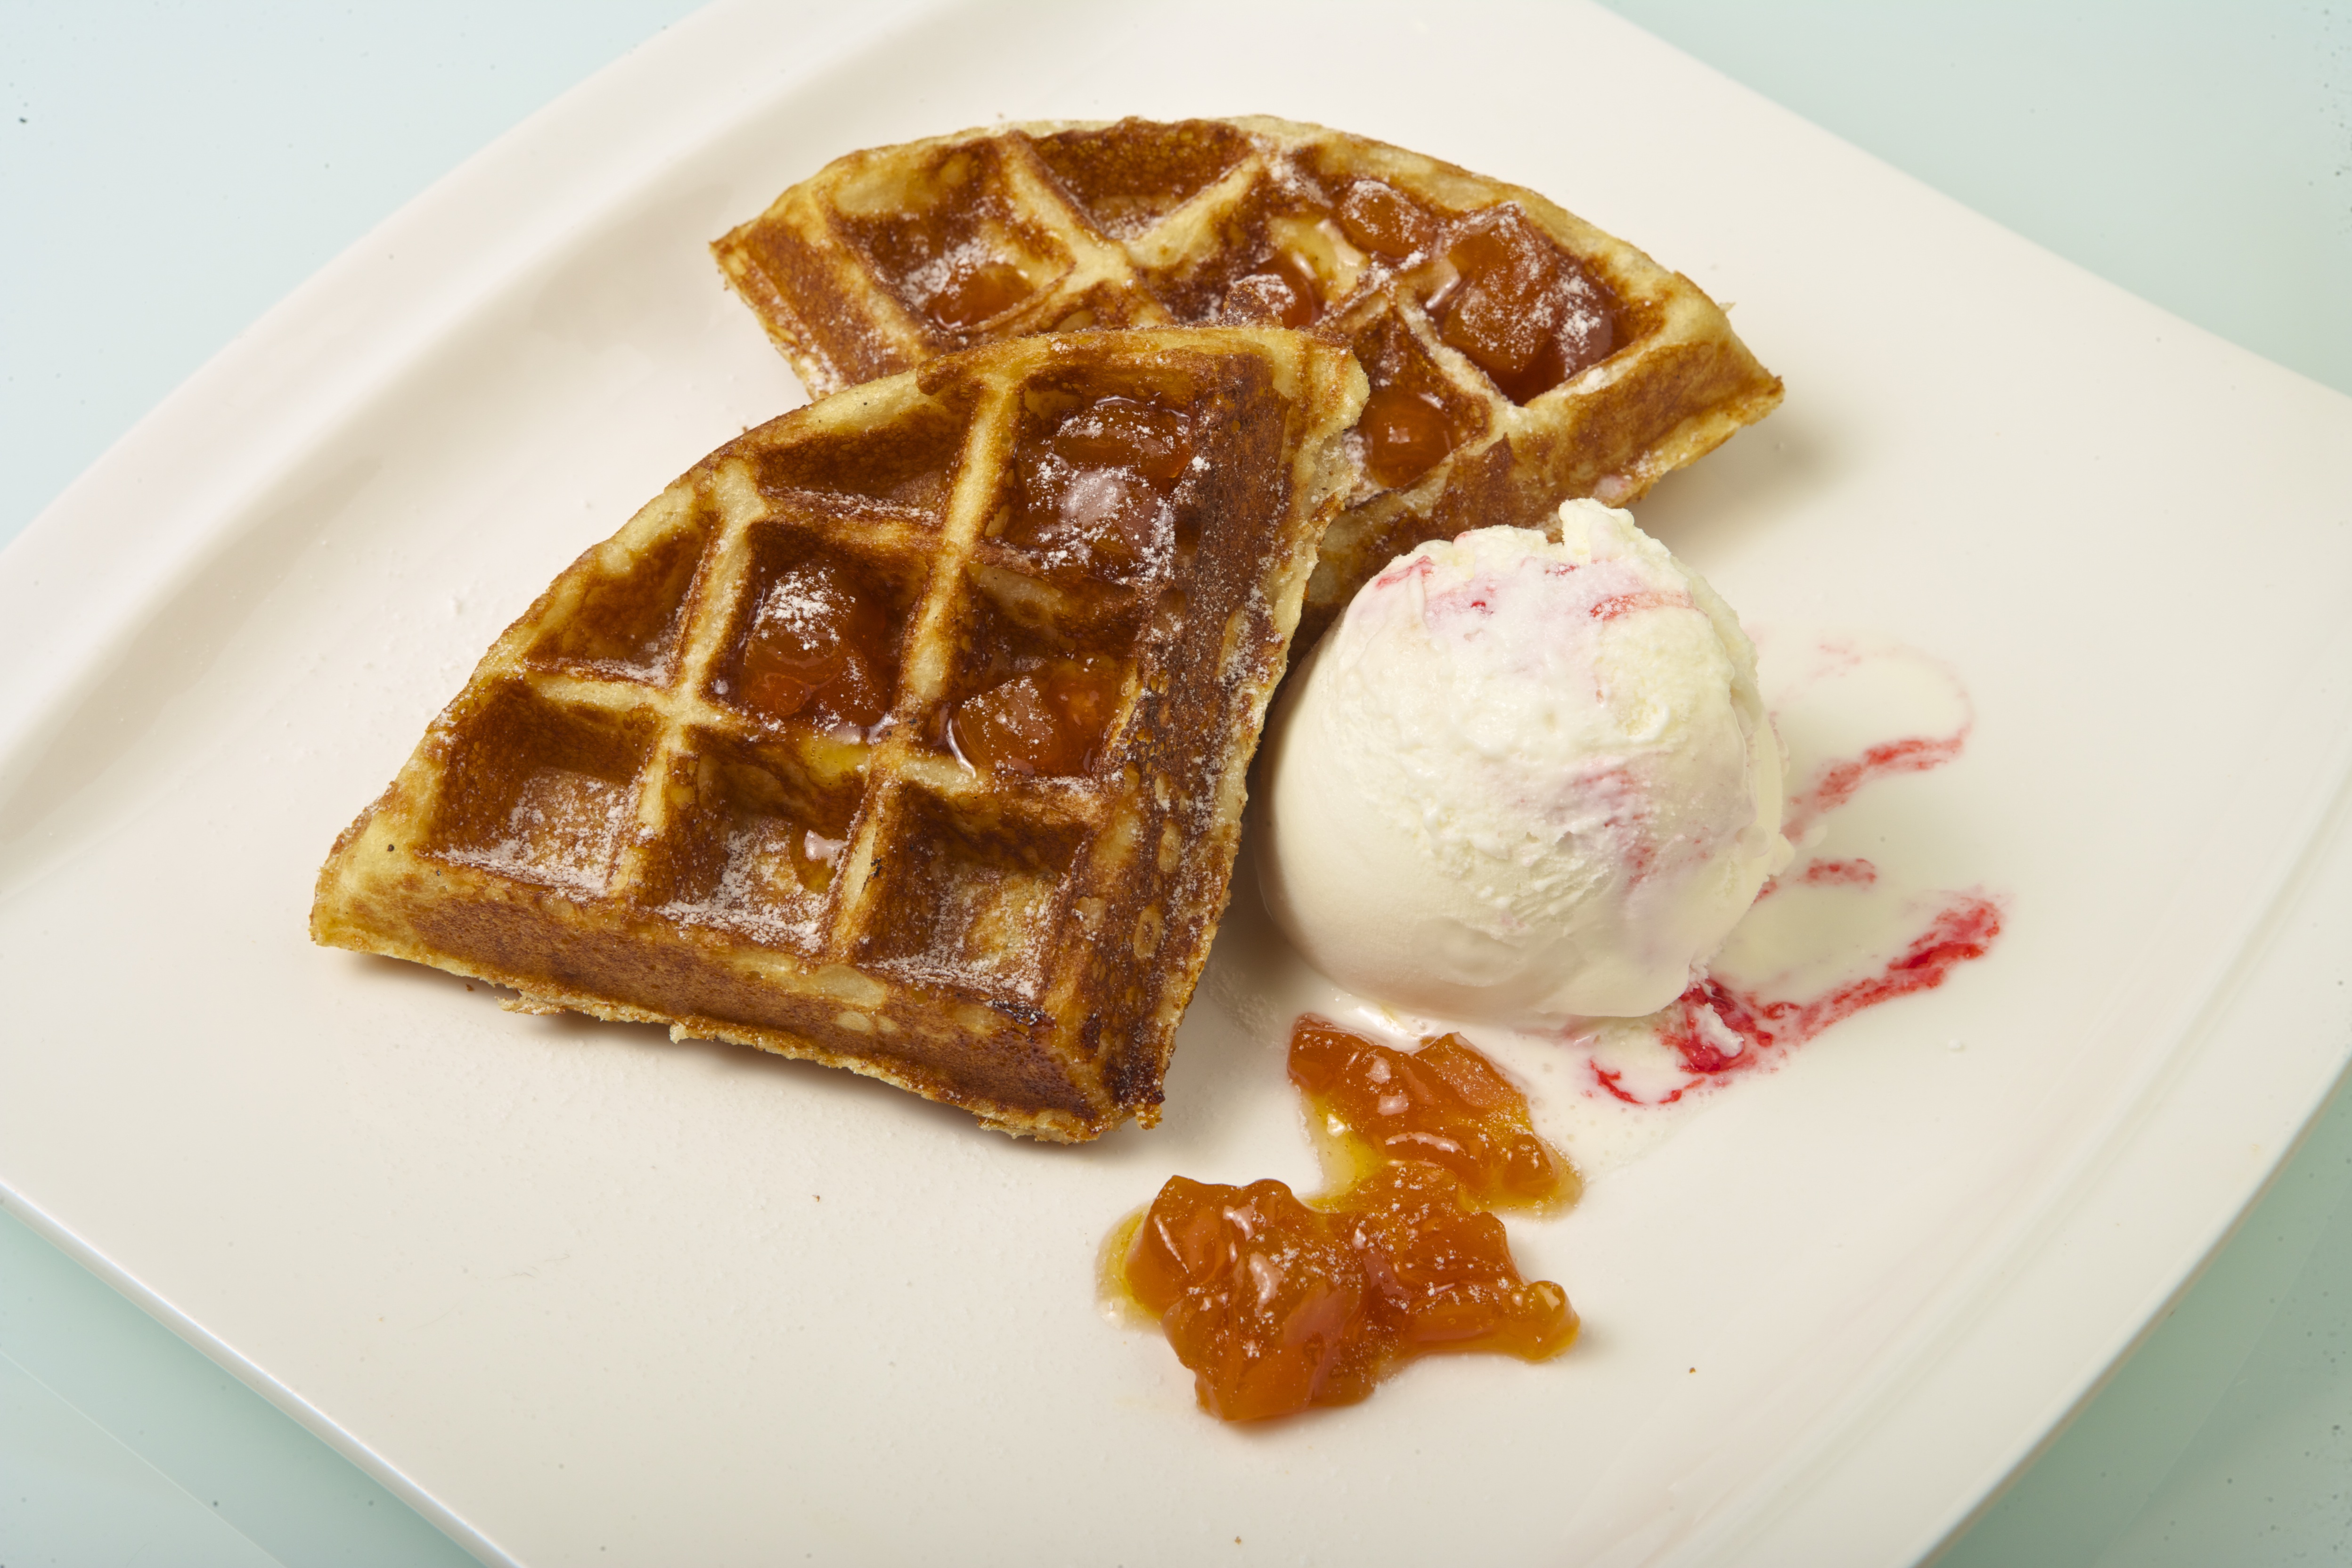
sweet, dish, meal, food, produce, breakfast, ice cream, dessert, waffle, pastry, belgian waffle, dessert jelly